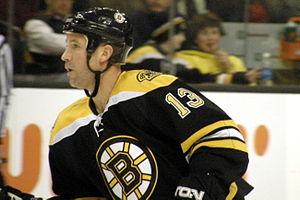
Glen Metropolit est un joueur professionnel canadien de hockey sur glace.